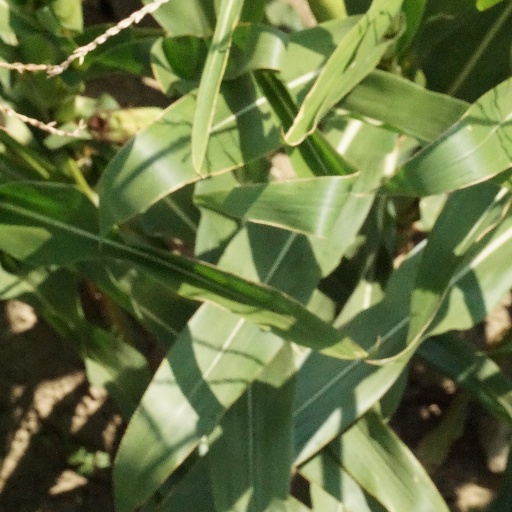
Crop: maize; corn